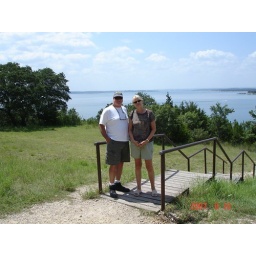
Man made lake in the hill country in Texas